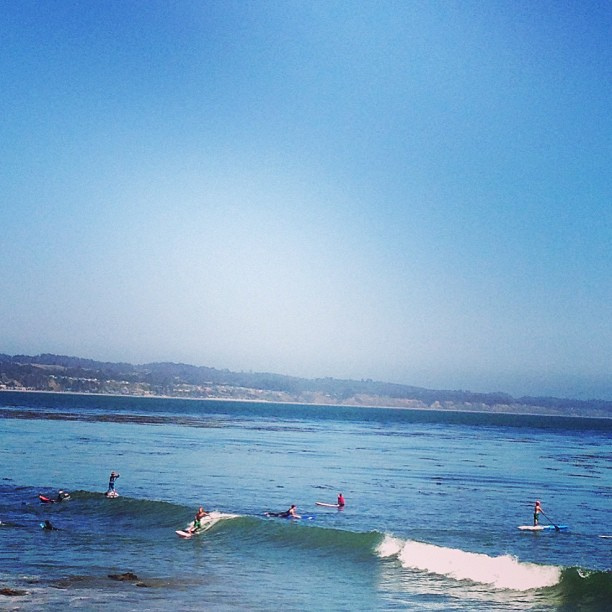
user: Given an image and a question. Answer the question in a short answer. Question: What is this wave doing? Short Answer:
assistant: roll